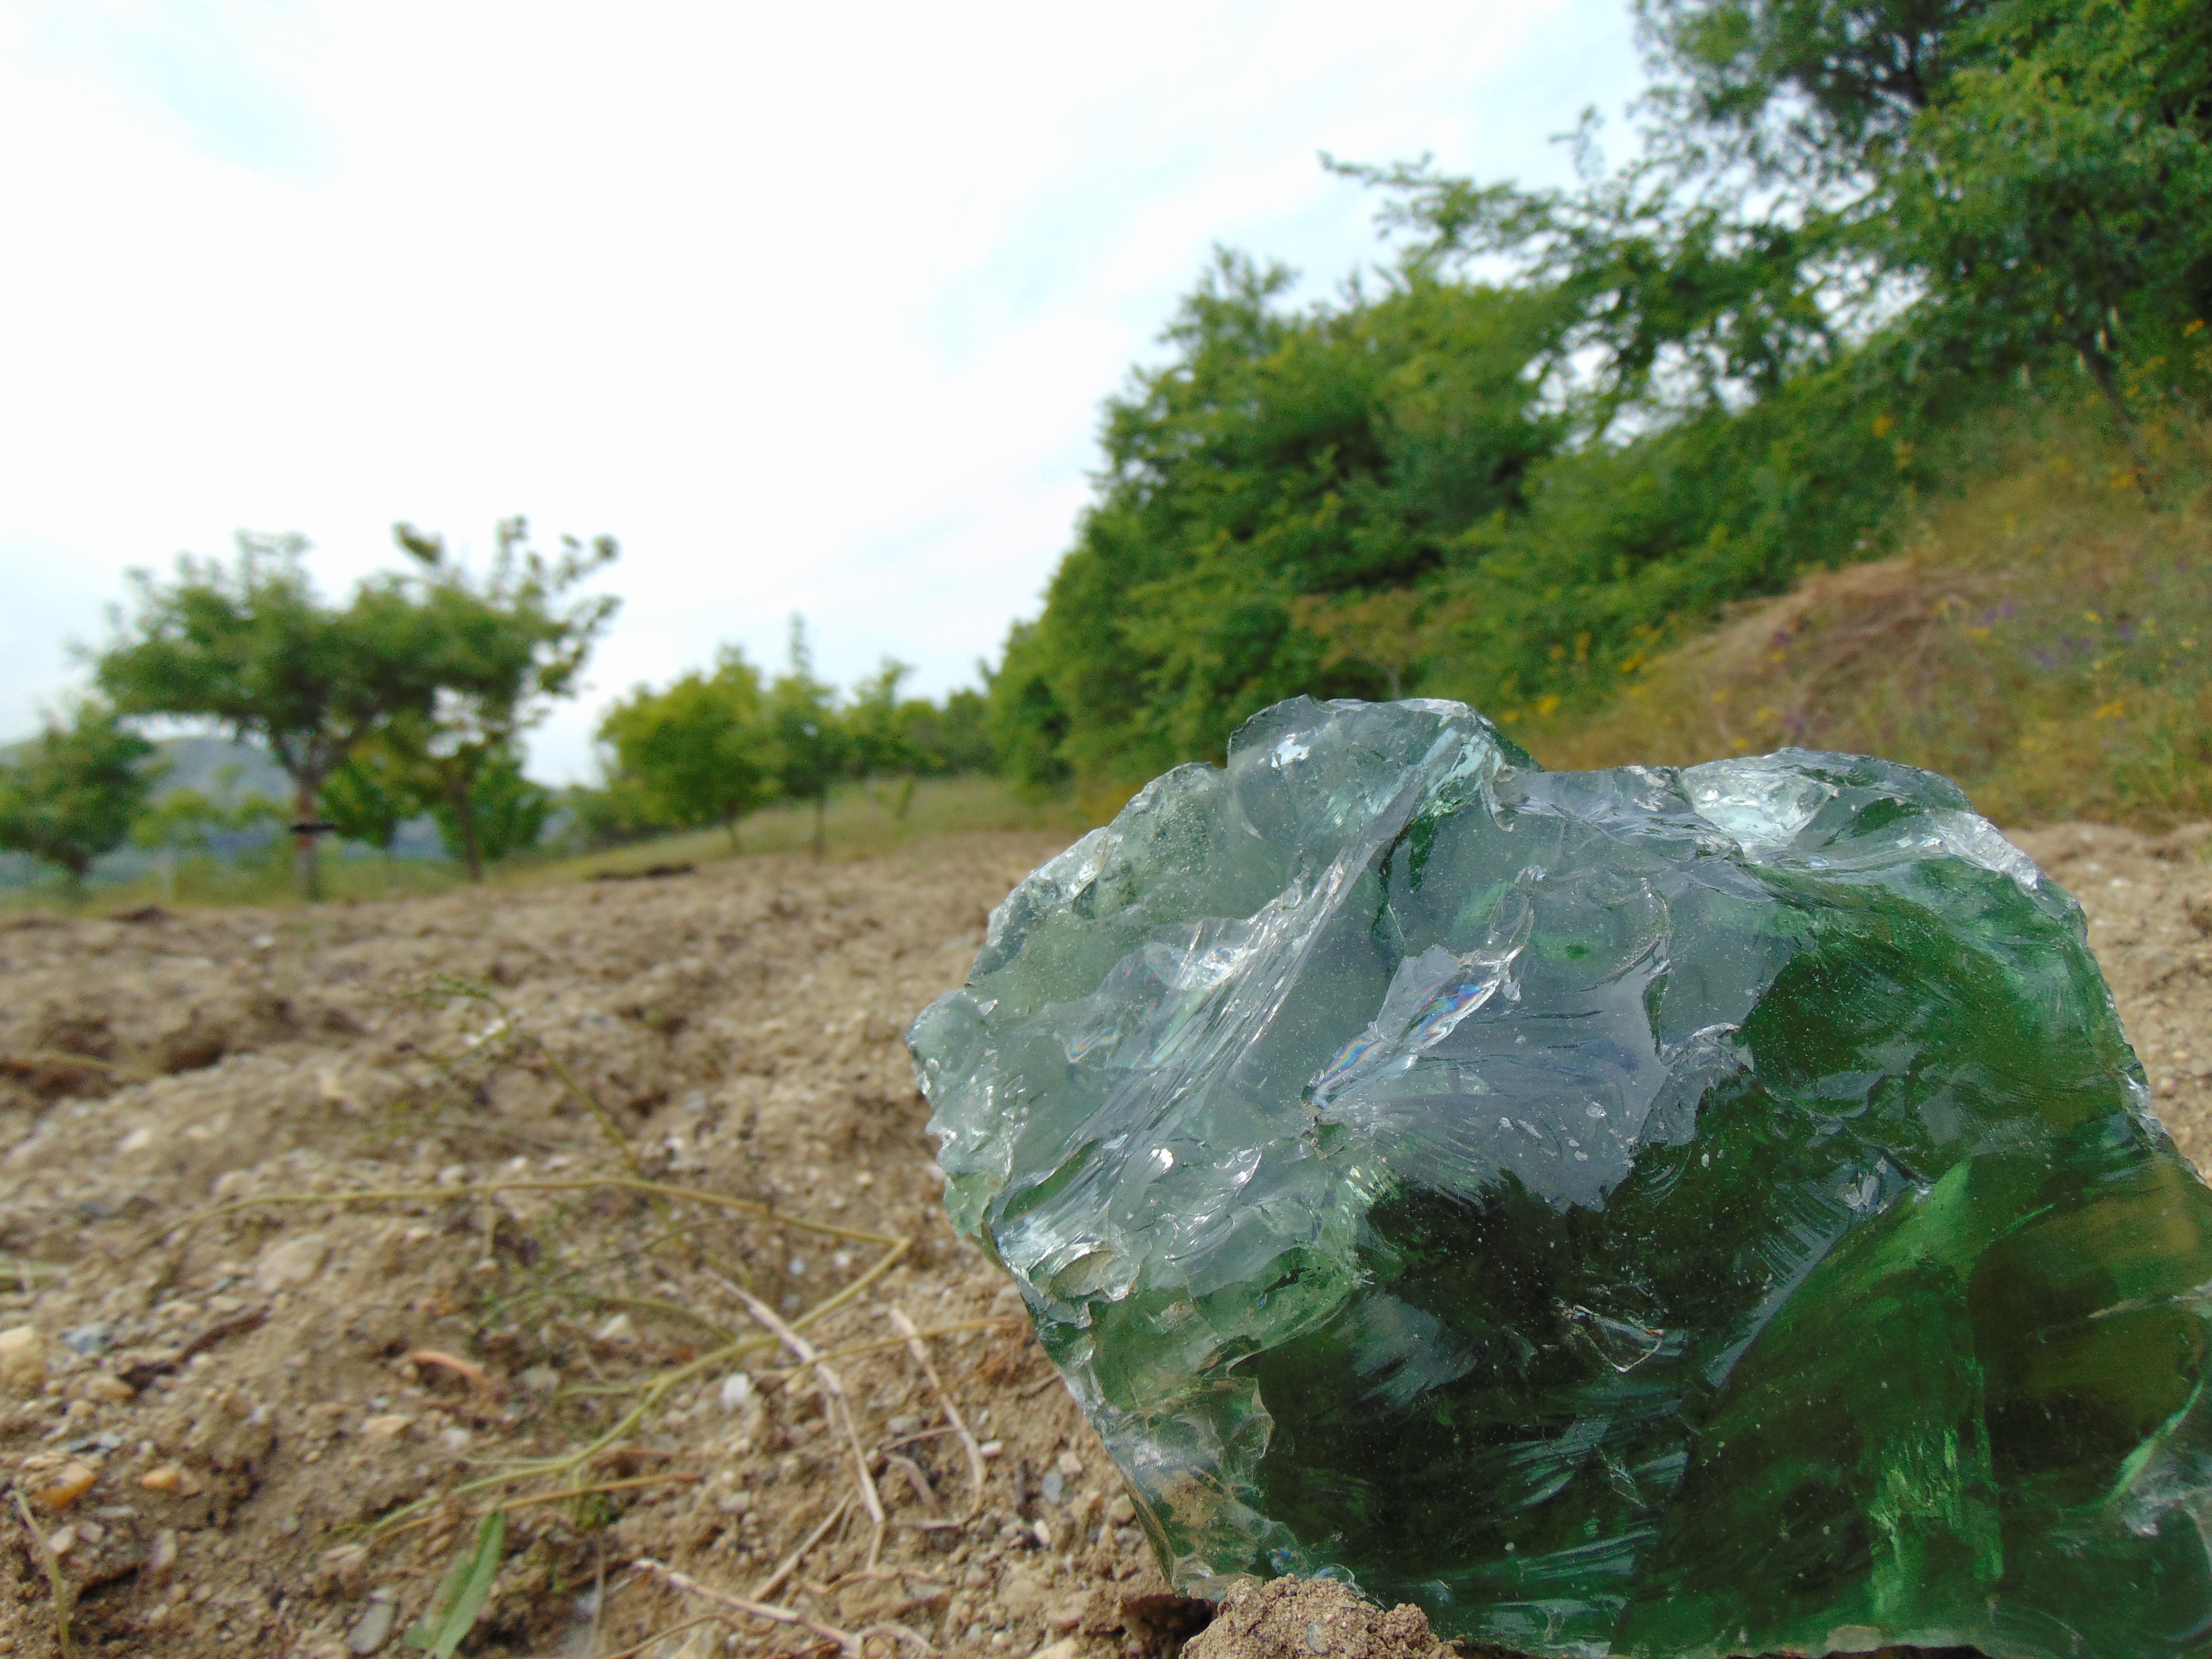
nature, rock, mountain, stone, macro, natural, soil, rough, terrain, geology, boulder, geological, crystal, exotic, ecosystem, mineral, geological phenomenon